Forbes baronets of Newe (1823)

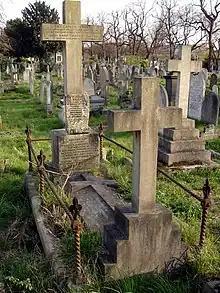
Sir Charles Forbes, 3rd Baronet (1803–1877) funerary monument, Brompton Cemetery, London

The Forbes baronetcy, of Newe in the County of Aberdeen, was created in the Baronetage of the United Kingdom on 4 November 1823 for Charles Forbes, a merchant in Bombay, India. He was a Member of Parliament for Beverley and then Malmesbury.